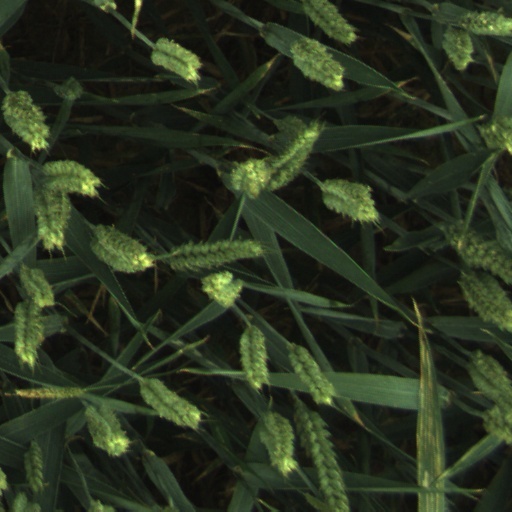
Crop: wheat